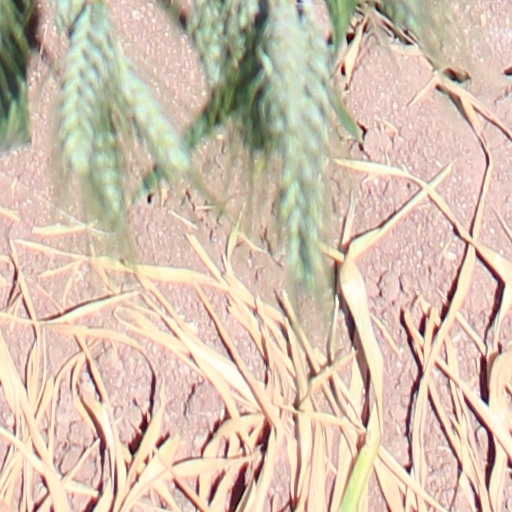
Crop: wheat